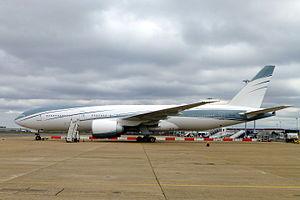
Les Boeing Business Jets constituent une gamme d'avions de ligne aménagés spécialement pour un usage privé créée par Boeing en 1996. Ces aménagements proposent en outre des chambres à coucher, des salles de bains avec douches, des salles à manger ou de réunion et un vaste salon. Boeing ne proposait initialement que des Boeing 737 aménagés. Face au succès rencontré, la flotte BBJ s'est étendue avec les Boeing 777 VIP, Boeing 787 VIP et Boeing 747-8 VIP possédant des capacités d'emport plus importantes et des rayons d'actions accrus.